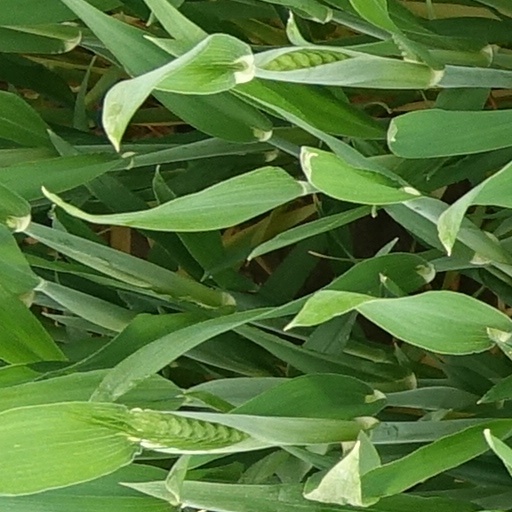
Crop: wheat